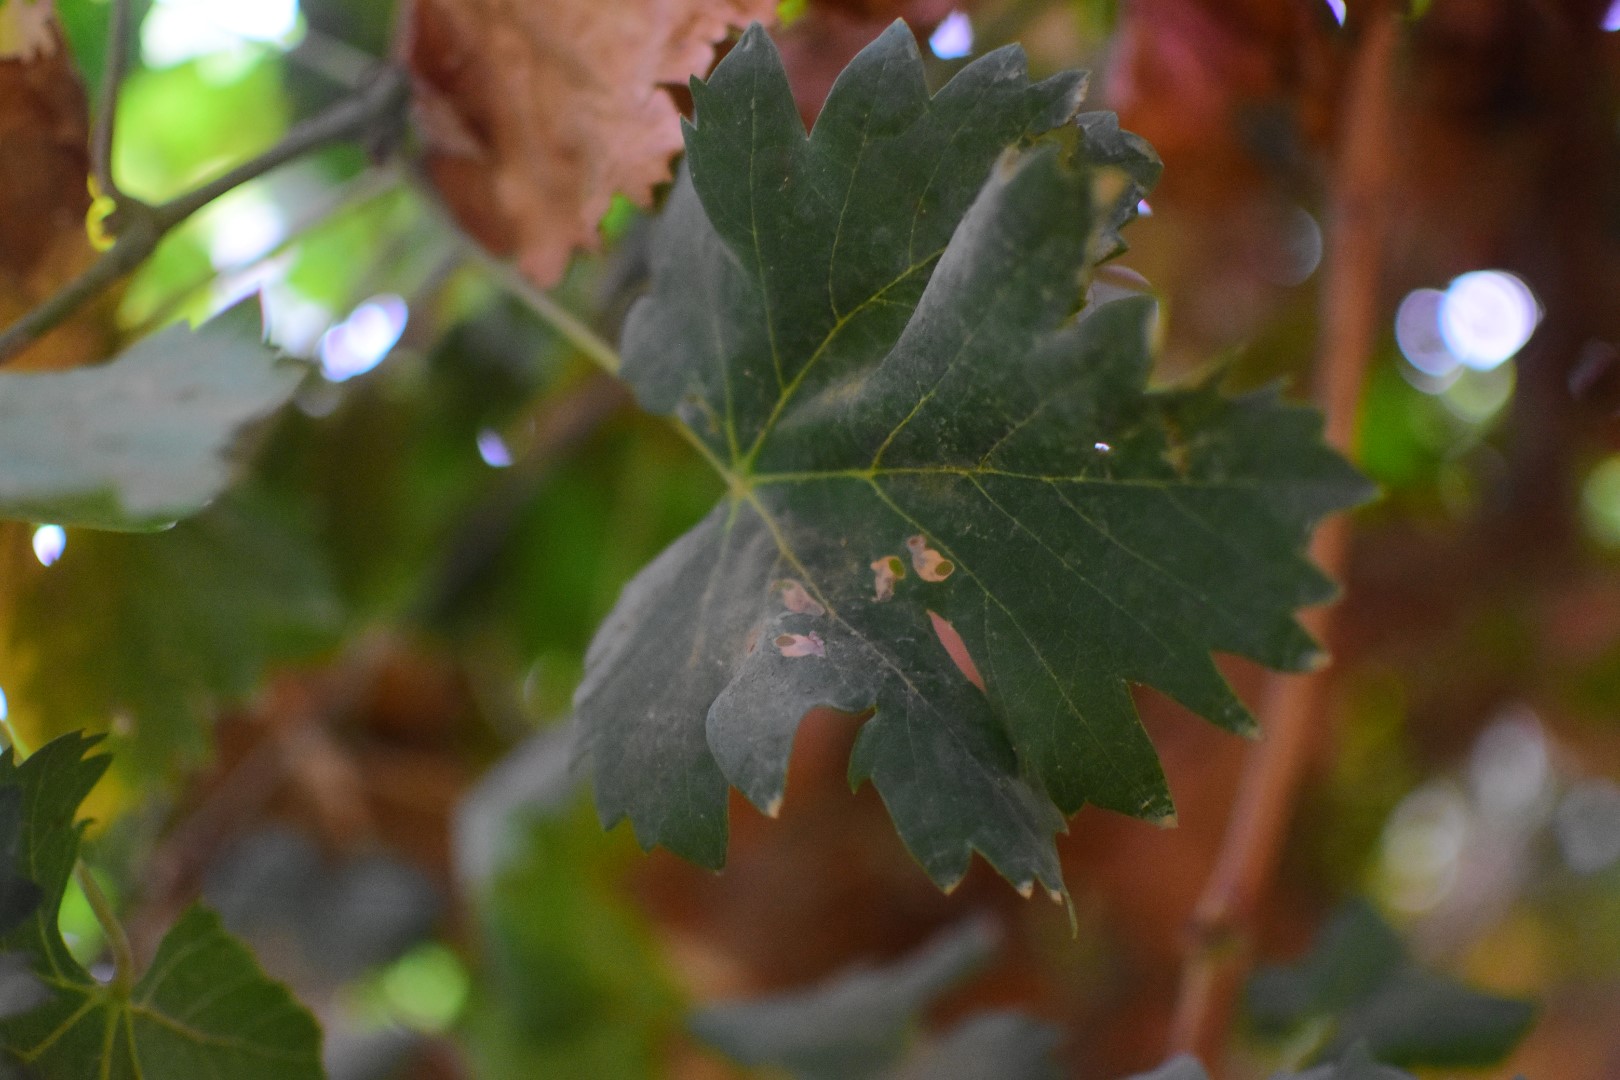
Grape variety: Aswud Balad